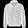
Label: Coat